I Love You (2019 film)

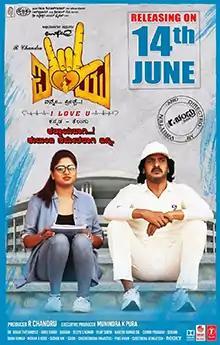
Theatrical release poster

I Love You is an Indian Kannada-language romantic drama film written, directed and produced by R. Chandru. It completed 100 days in many theatres. The film features Upendra, Rachita Ram and Sonu Gowda in the lead roles. The film is the second collaboration of Upendra and director Chandru after the successful "Brahma" (2014).